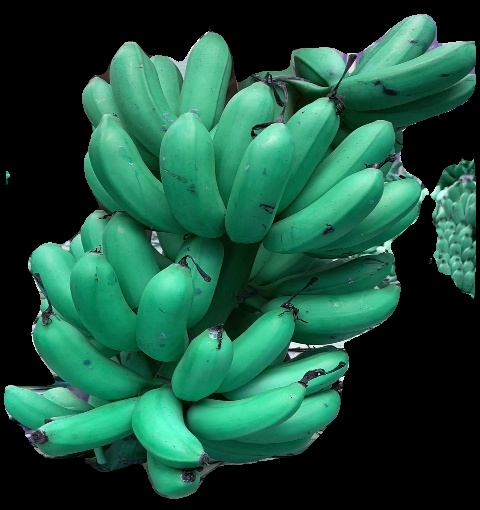
Variety: rasbale
Grade: grade1